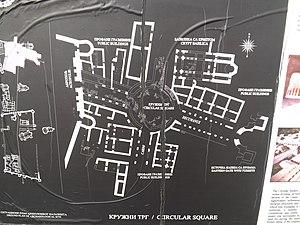
Plan de la Place Circulaire à Justiniana Prima, Lebane, Serbie Српски / srpski: Mapa od Okružnog trga u Justiniani Primi, Lebane, Srbija